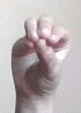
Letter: ha